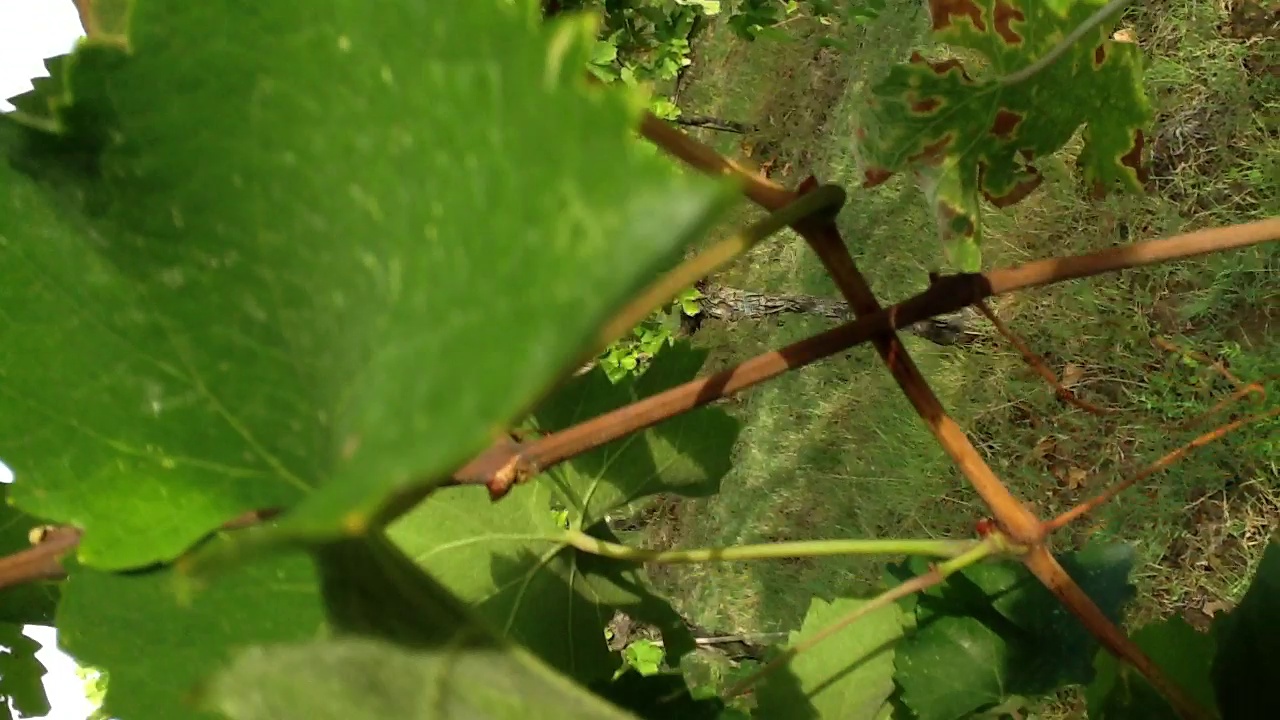
Label: esca